Clark Griffith

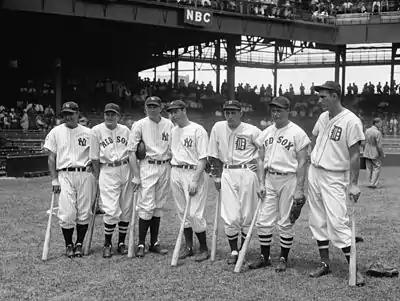
The 1937 All-Star game, played at Griffith Stadium, featuring seven Hall of Fame American League players. (Lou Gehrig, Joe Cronin, Bill Dickey, Joe DiMaggio, Charlie Gehringer, Jimmie Foxx, and Hank Greenberg)

At Johnson's suggestion, Griffith left Chicago in to take over as manager of the New York Highlanders. The Highlanders had just moved from Baltimore, and Johnson knew that for the league to be successful, it needed a strong franchise in the nation's biggest city. Griffith's last year as a regular player was after he nearly suffered a breakdown from overwork in April 1907.